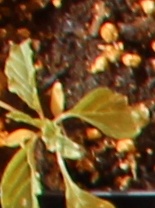
Label: Palmer Amaranth